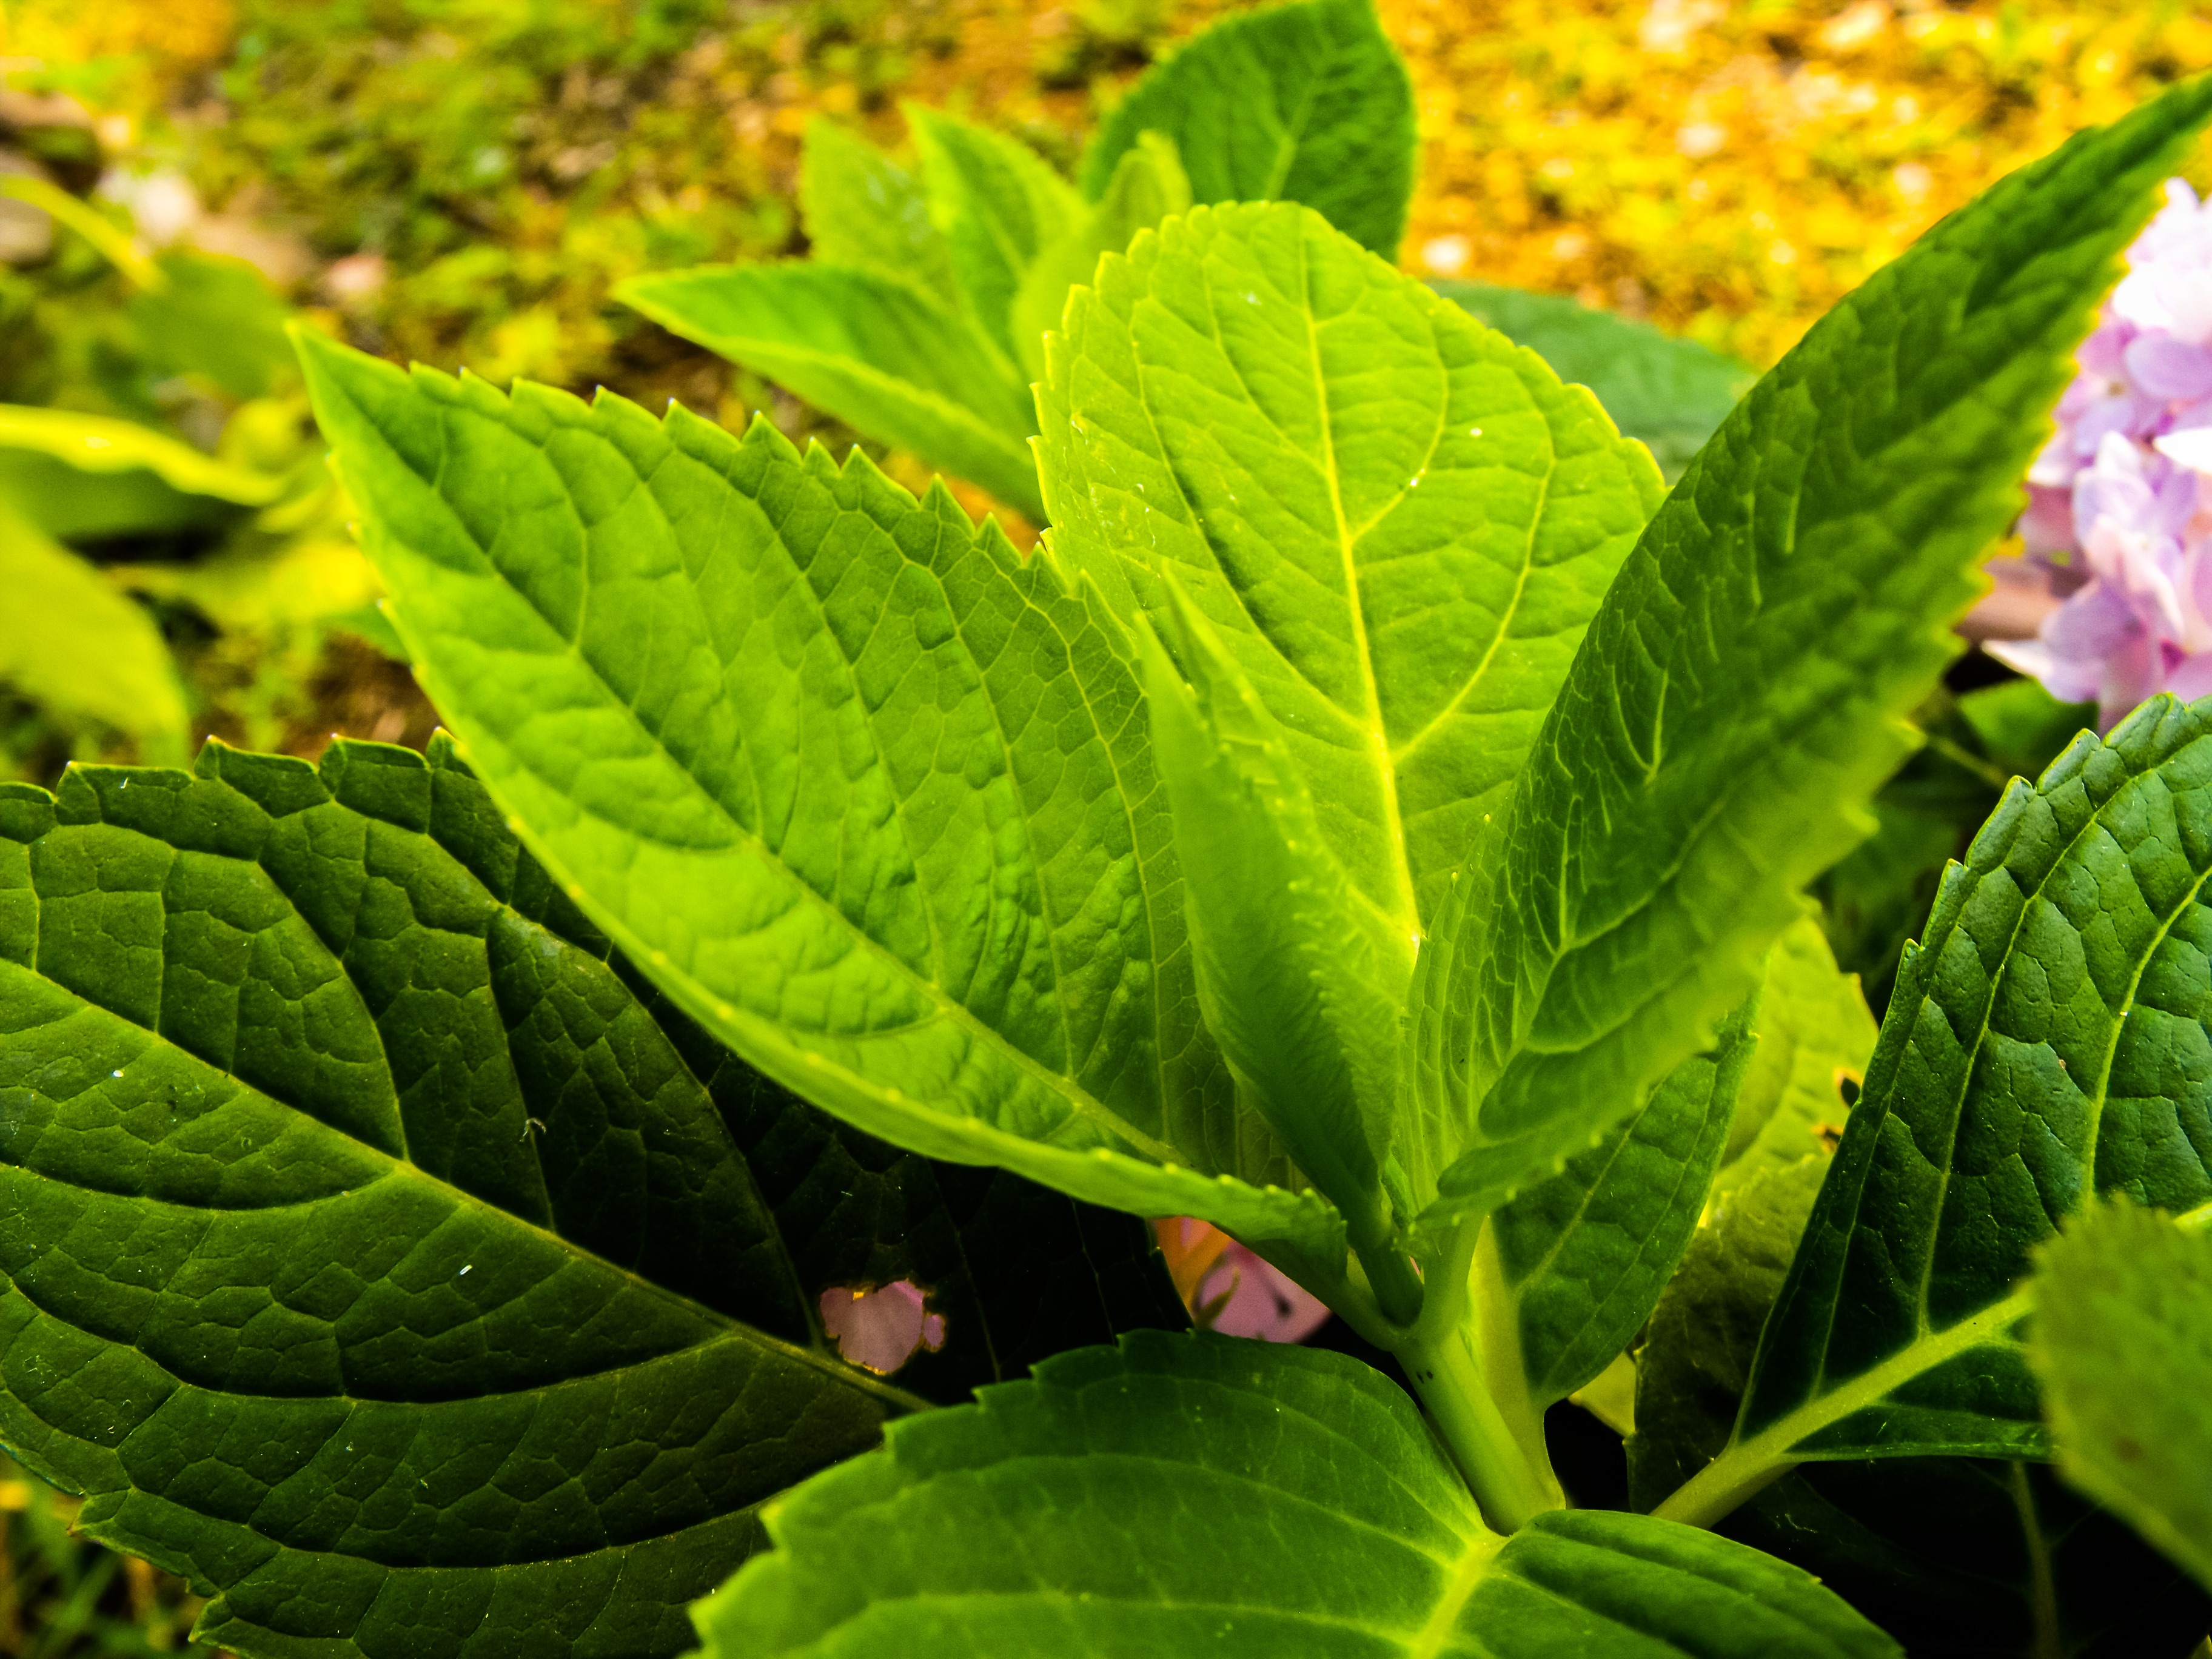
plant, leaf, flower, green, herb, produce, leaves, shrub, flowering plant, annual plant, land plant, perilla